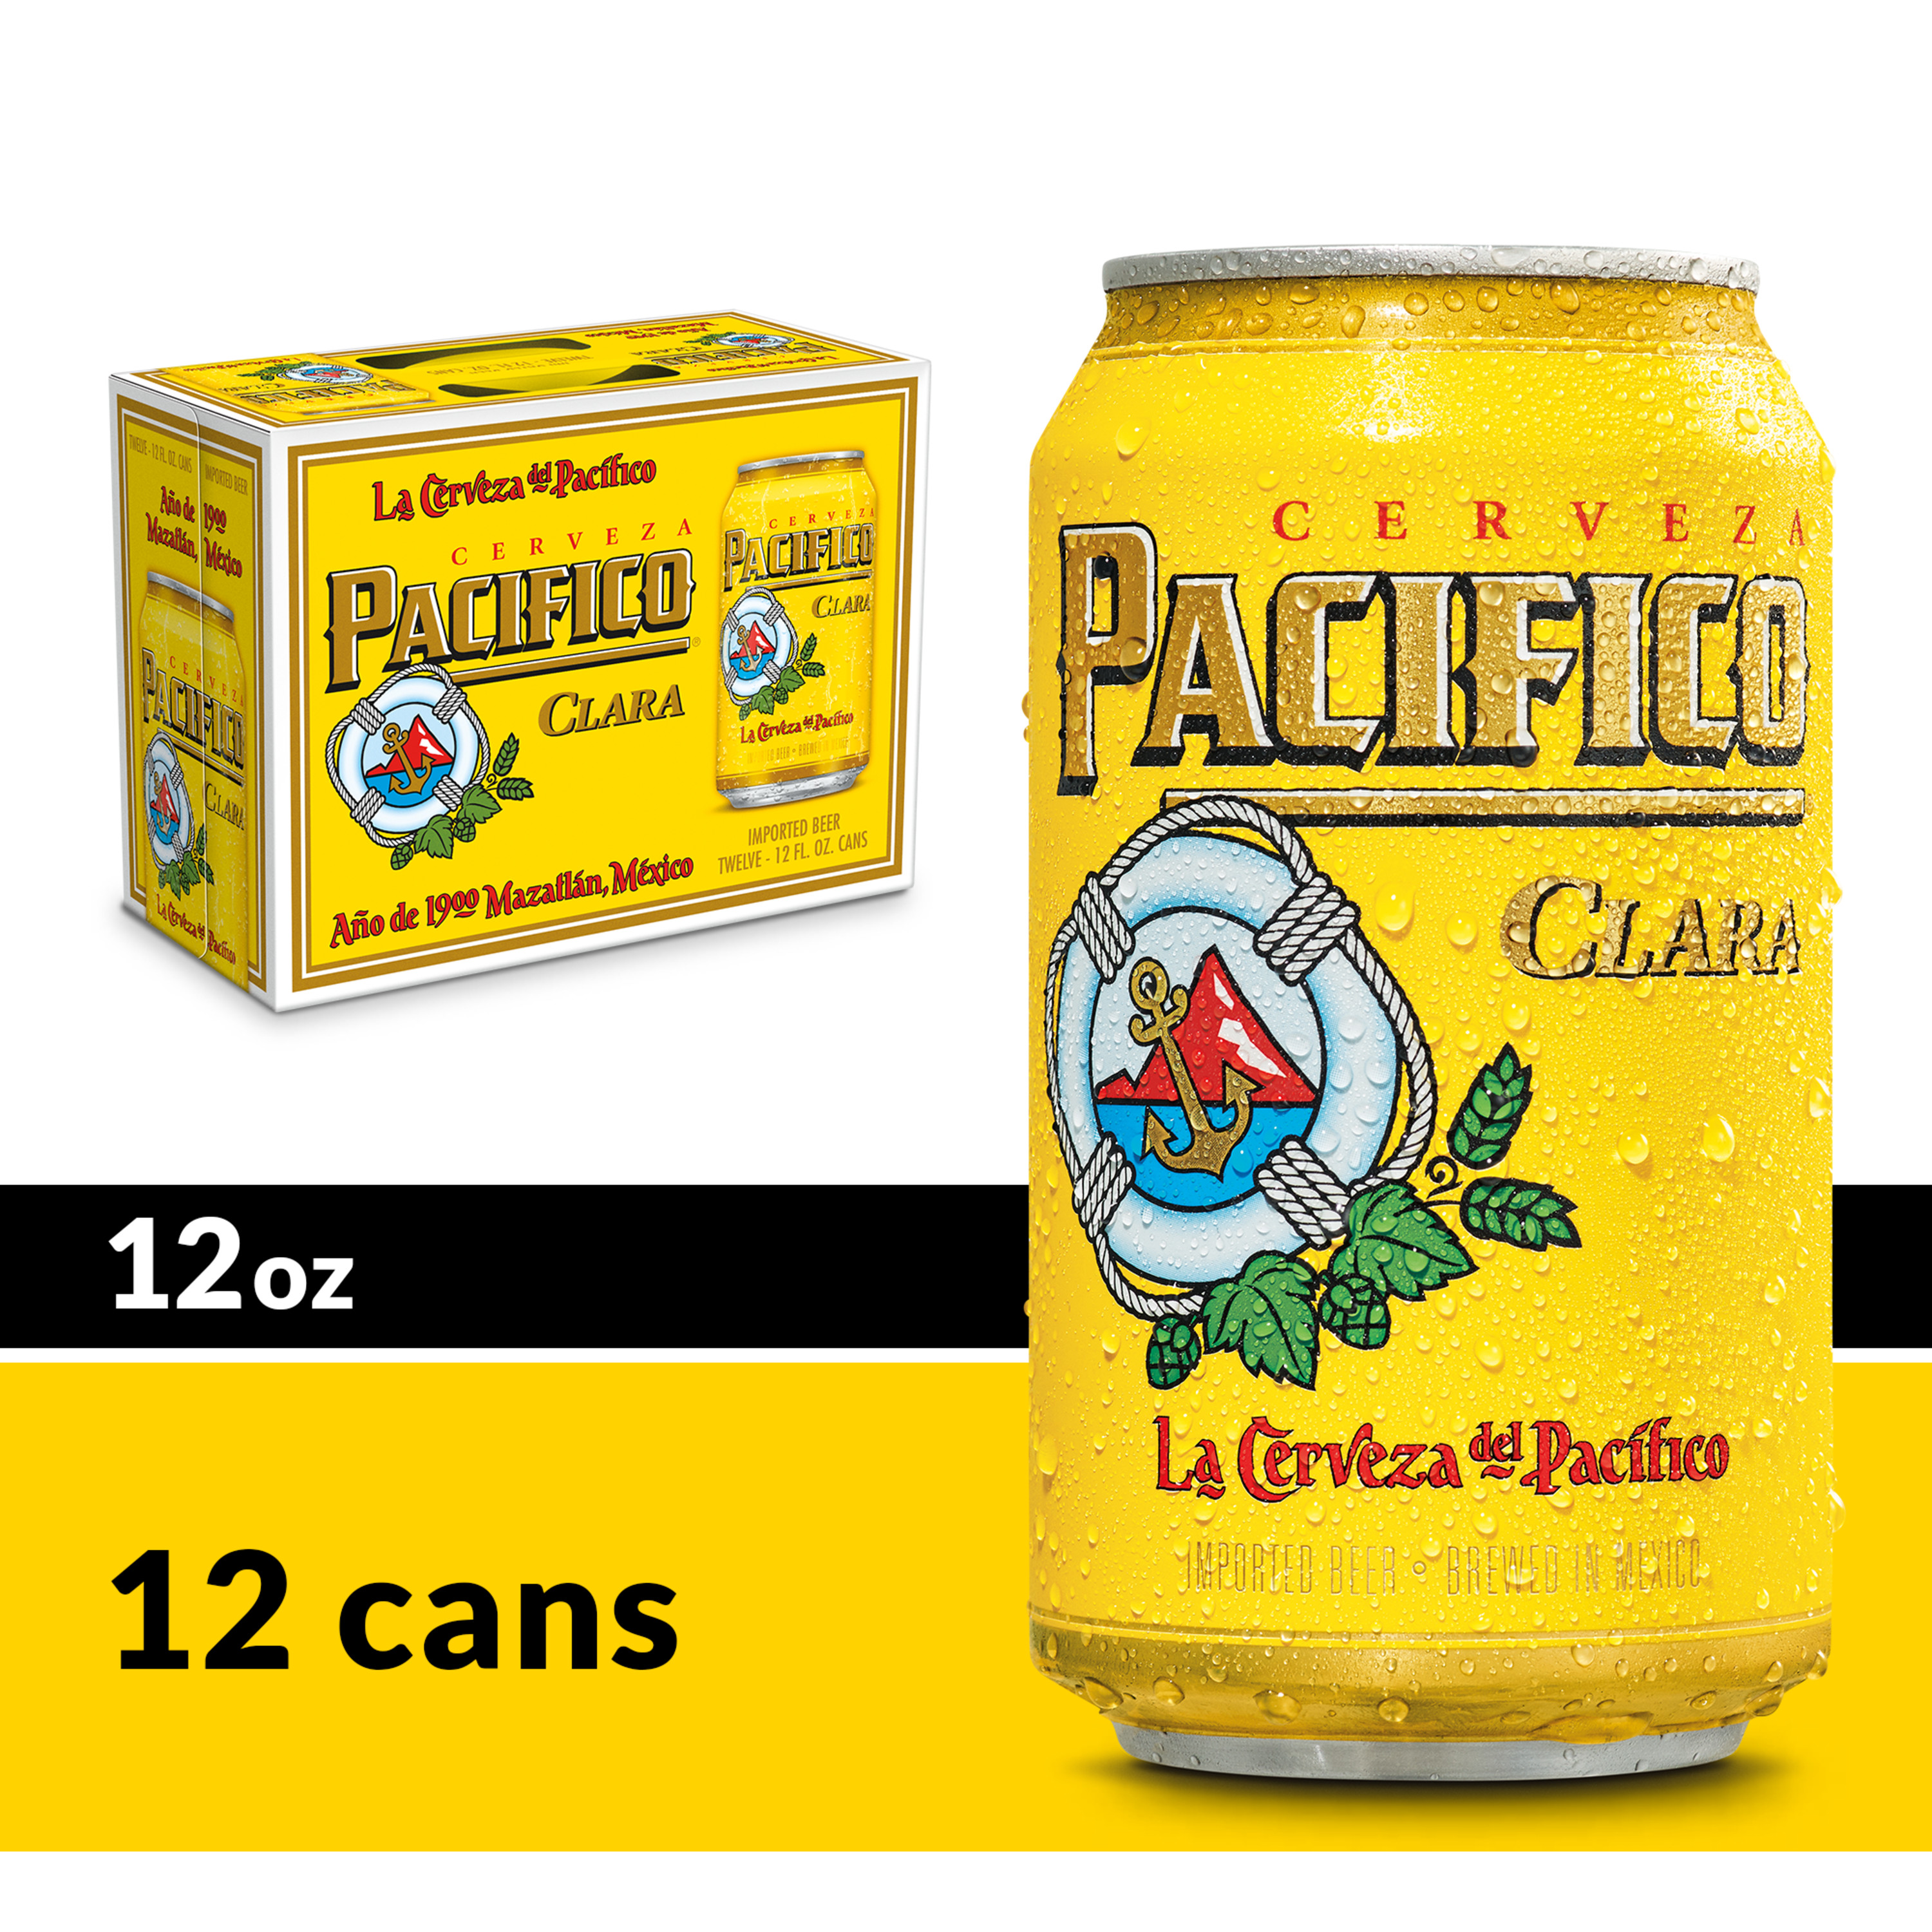
Label: metal